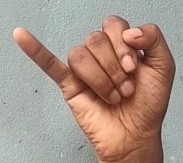
ASL sign: J